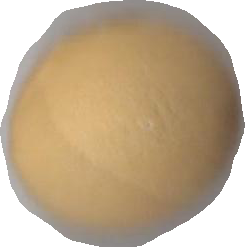
Variety: Dega